Fuad Khuri

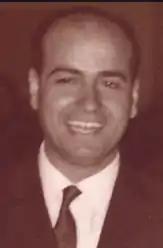
Fuad Khuri

Fuad Ishaq Khuri (1935 – 4 May 2003) was a Lebanese anthropologist and writer. He was professor of anthropology at the American University of Beirut in Lebanon from 1964 to 1987. Due to the worsening Lebanese civil war at the time, Khuri left the country for the United Kingdom and held a series of visiting professorships at the London School of Economics, University of Manchester, University of Chicago and the University of Oregon.